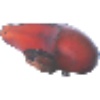
Label: red_banana